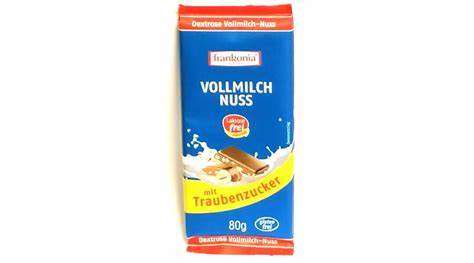
Waste category: cardboard